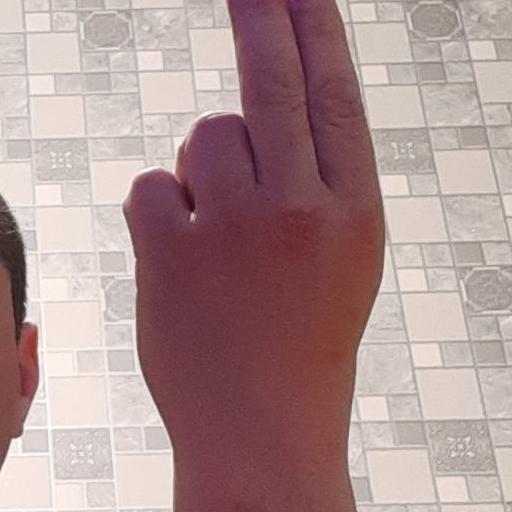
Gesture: two_up_inverted